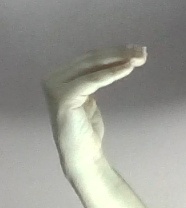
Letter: haa